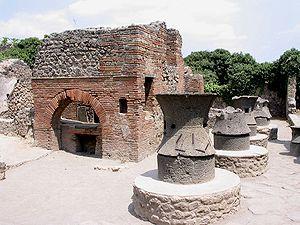
Une boulangerie est un type de commerce de détail de fabrication et de vente de pain. Elle est tenue par un boulanger et ses apprentis. Cette activité a été l'objet de bien des attentions de la part des gouvernés et gouvernants du fait de son importance dans l'alimentation. Son évolution est souvent significative de l'évolution de la société : urbanisation, impôts, réglementations, recherche scientifique, industrialisation, emprise du marketing, etc.
Pompéi est une ville et cité antique située en Campanie. Elle est célèbre pour avoir été ensevelie lors d'une éruption du Vésuve, volcan voisin de quelques kilomètres, au cours de l'automne 79 ap. J.-C.